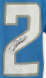
Number: 2